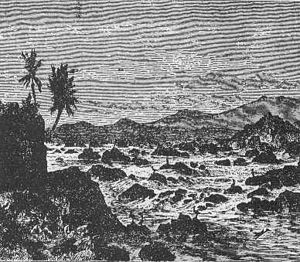
Aswan
Første Katarakt, træsnit i bog fra 1890
Aswan er en by i den sydlige del af Egypten. Aswan ligger på Nilens østbred ved Nilens Første Katarakt. Her snævrer floden sig ind, deler sig i flere arme omkring klippepartier og flere øer, blandt andet Elephfantine, ligesom katarakten er karakteriseret ved flere strømfald, der har gjort floden vanskeligt sejlbar herfra. Aswan ligger nær Aswandæmningen, og byen er hovedsæde i gouvernementet Aswan. Aswan ligger i en af Jordens tørreste regioner, og der går normalt adskillige år mellem hvert regnskyl og det præger fortsat enkelte af de nubiske beboelsesområder, hvor mange huse ikke er forsynet med tag. I Egyptens tidlige historie var Aswan i lange perioder landets grænseby mod syd, og byen var et vigtigt handelscentrum. Der findes mange kulturhistoriske oldtidsminder og seværdigheder i og omkring Aswan. De gamle egyptiske geografer og astronomer antog, at byen lå direkte under Solens nordlige vendekreds, og at Solen lige netop stod lodret over byen, når den var i sin nordligste position. Et kig på et moderne landkort viser, at Aswan faktisk ligger ganske tæt på, og kun godt 50 km nord for vendekredsen.